Šank Rock

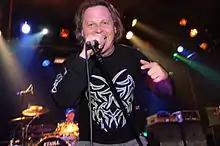
Matjaž Jelen

Šank Rock or Shank Rock, is a five-piece Slovenian rock group from Velenje, formed in 1982. Their first album Pridite na žur was released in 1987. The band was on hiatus from 1999 to 2002. In 2006 the band separated with their guitarist Bor Zuljan and replaced him with Rok Petkovič, with whom they made their 14th album Senca sebe which received a lot of success. In January 2011, the bassist Cvetko Polak and the singer Matjaž Jelen left the group because of disagreements. The group disbanded after that. The group reassembled in 2014 with a different line-up.